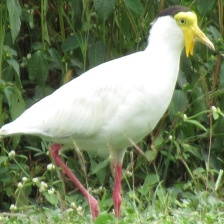
Species: MASKED LAPWING
Scientific name: VANELLUS MILES